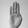
ASL letter: B